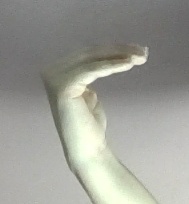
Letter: haa